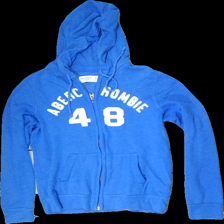
View: front
Type: Hoodie
Category: Unisex
Brand: Not in the list
Brand text on label: Abercrombie & fitch
Colors: Blue
Material: 61% Cott 39% Poly
Pattern: Other
Cut: Regular
Size: S
Season: All
Stains: Major
Price range: <50
Recommended usage: Export